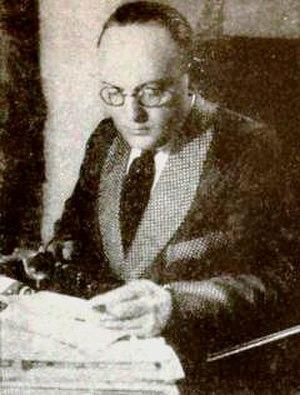
Hugo Ballin est un artiste, muraliste, auteur et réalisateur américain. Ballin était membre de l'Institut national des arts et des lettres et de l'Académie américaine de design.